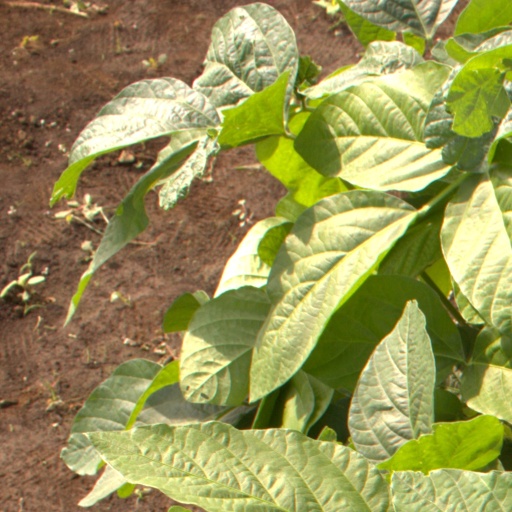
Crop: soybean